Serdar Berdimuhamedow

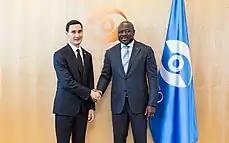
Serdar Berdimuhamedov paying a courtesy visit to the Executive Secretary of the Comprehensive Nuclear-Test-Ban Treaty Organization, Lassina Zerbo, 3 July 2018.

In November 2016, Berdimuhamedow won a seat in the Mejlis representing the 25th parliamentary district centered on Dushak, a town in Ahal Province. In March 2018, he was re-elected to the Assembly of Turkmenistan with over 90% of the votes cast in his district. He chaired the committee on legislation and norms as of March 2017.